Richard Mateelong

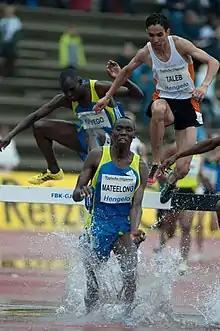
Richard Mateelong & Brahim Taleb during 2010 FBK games in Hengelo

Richard Kipkemboi Mateelong (born 14 October 1983) is a Kenyan professional long-distance runner who specializes in the 3000 metre steeplechase. He won an Olympic bronze medal at the 2008 Beijing Olympics and he has two World Championship medals in the discipline.